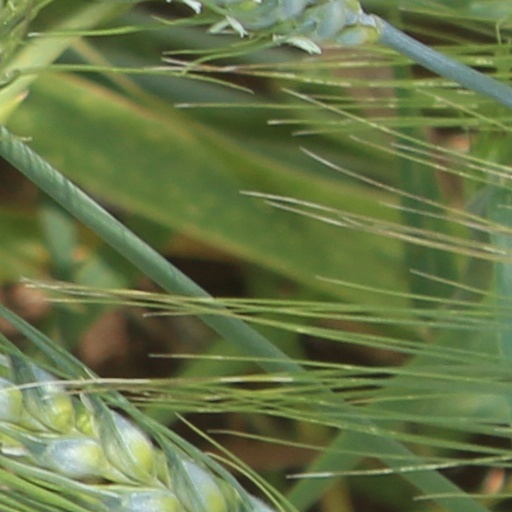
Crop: wheat